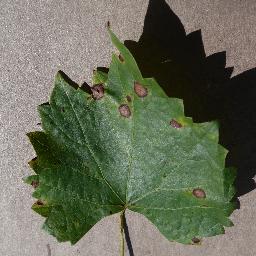
Label: Grape___Black_rot